José M. Bayro Corrochano

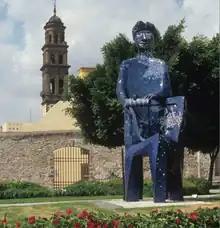
The work “El Hombre Azul” is a sculptural work whose form is a man leaning on a chair, completely covered in Talavera ceramic.

Bayro Corrochano was born on 19 March 1960 in Cochabamba, Bolivia. With eight brothers and a dictatorship that loomed the future and the education of the young generations, the family Bayro Corrochano encouraged their children to pursue their dreams and vocations. Accordingly, José Bayro C. left to Mexico to study the Degree in Architecture at UNAM (Universidad Nacional Autónoma de México).